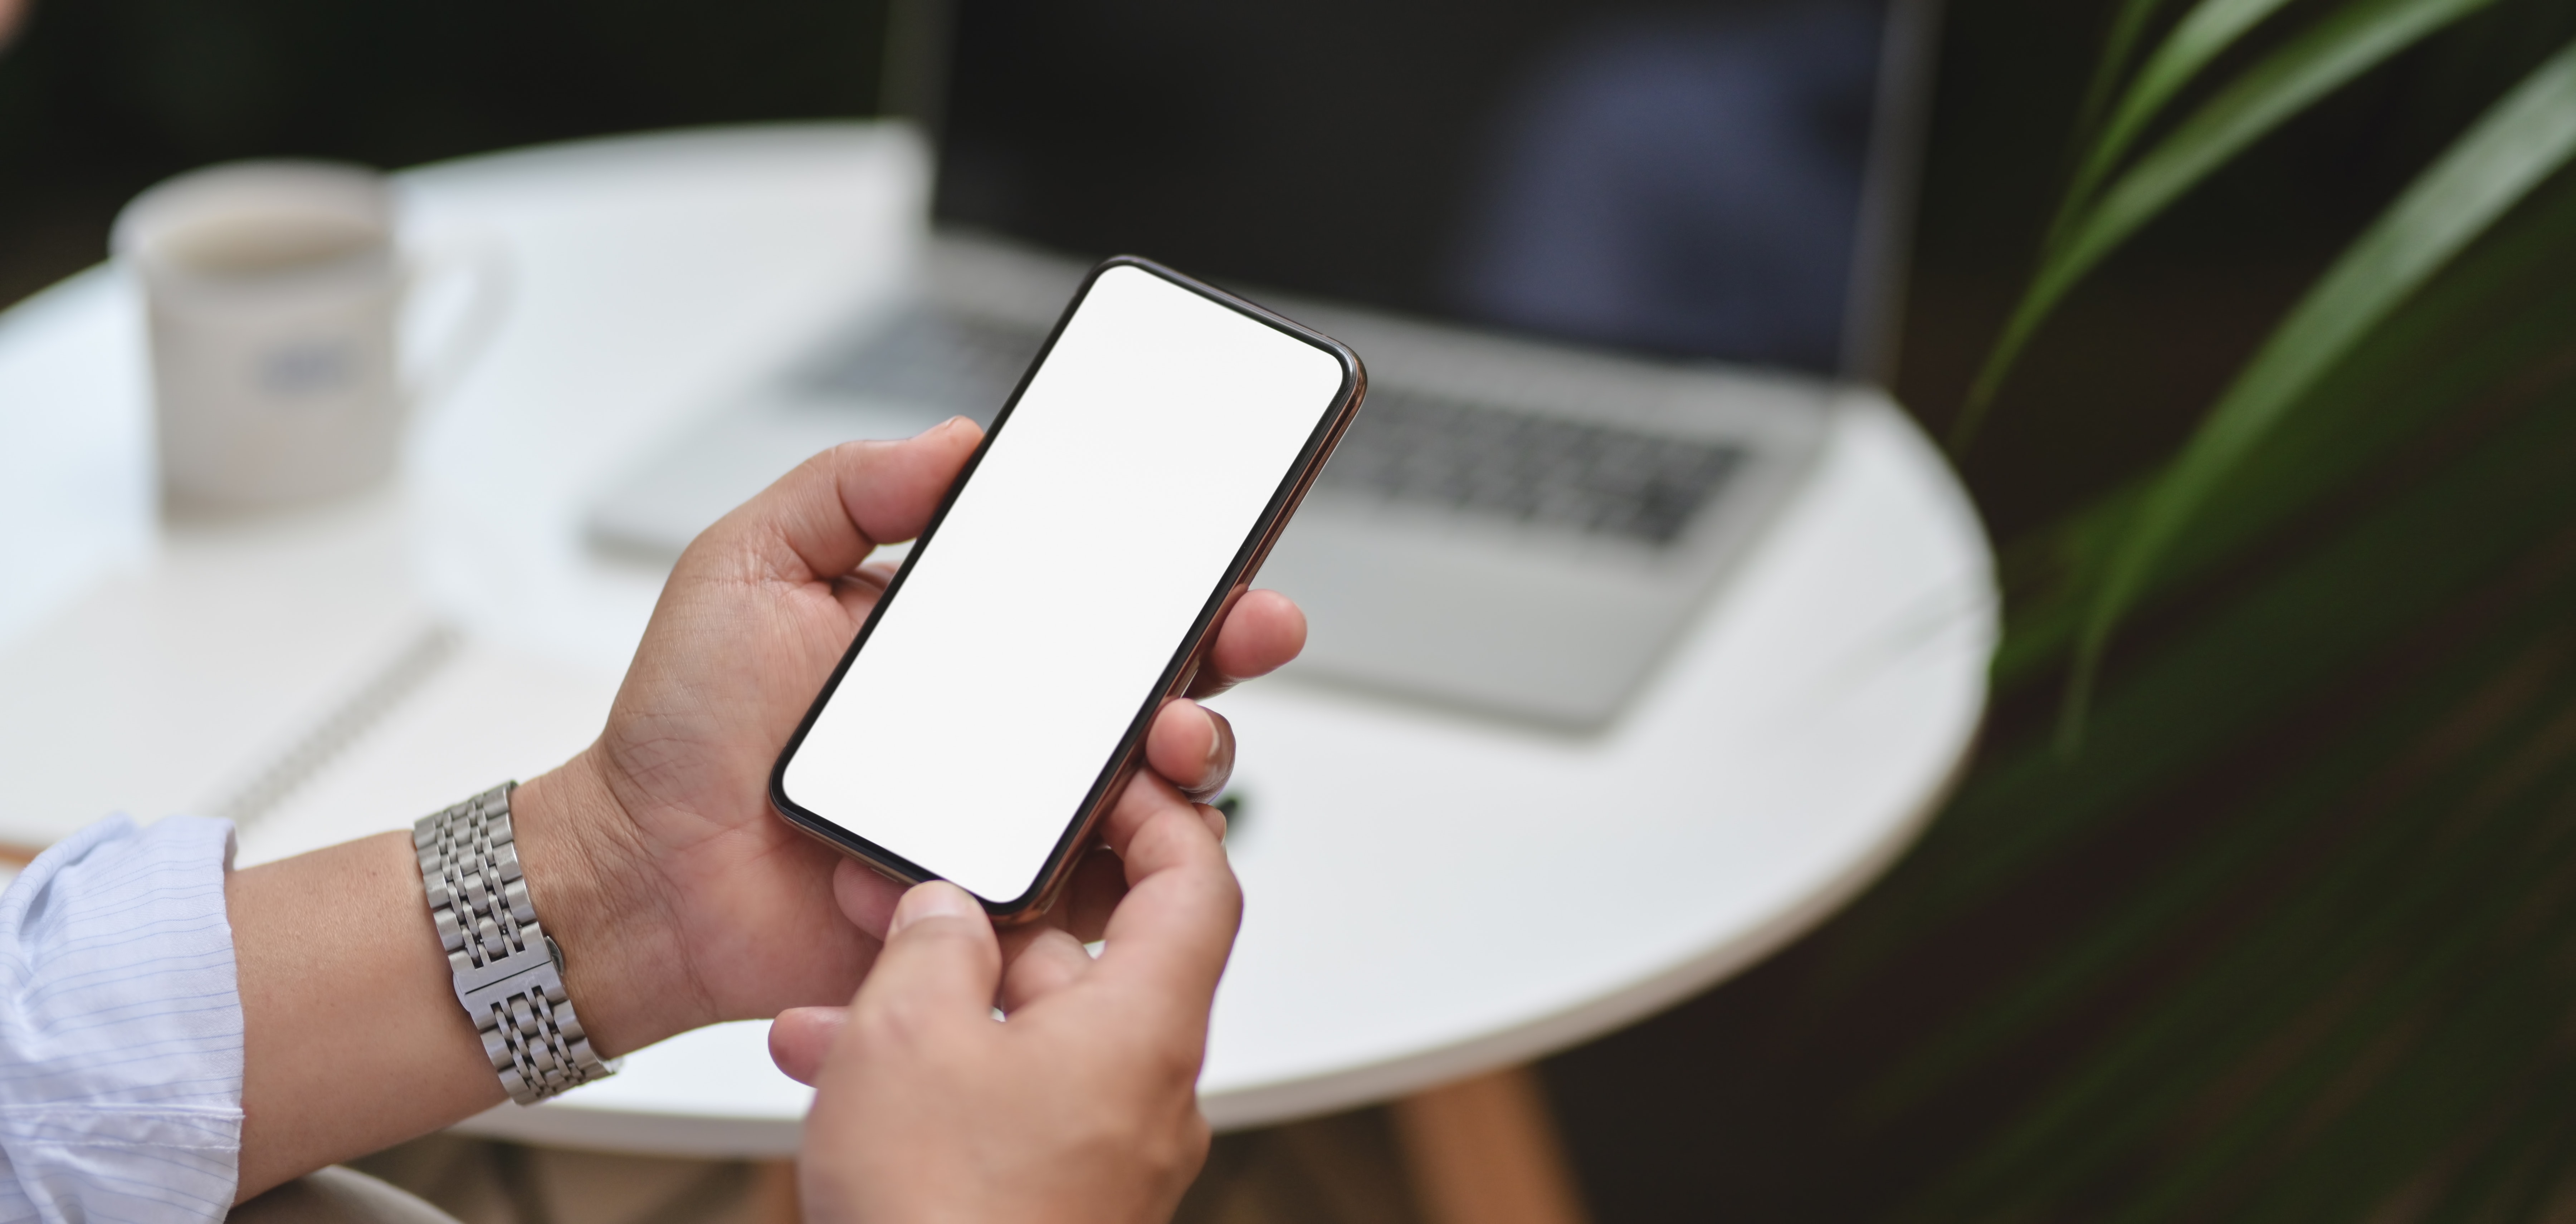
phone, gadget, technology, hand, electronic device, finger, mobile phone